2016 SAFF Women's Championship

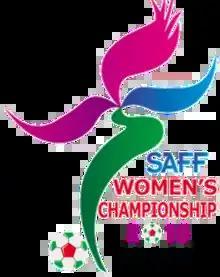

The 2016 SAFF Women's Championship was the 4th edition of the SAFF Women's Championship, the biennial international women's football championship contested by the national teams of the South Asian Football Federation (SAFF). The tournament began in India from 26 December 2016 and went on until 4 January 2017. The country was awarded hosting rights in January 2016. This was the first time India had hosted the SAFF Women's Championship.